Massachusetts State Police

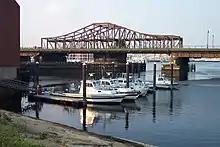

Troop "H" includes all of Boston and the metropolitan Boston area south, west, and northwest of Boston not covered by A-4 and A-5. This troop extends southwest to the Rhode Island border and west to the A Troop border in Waltham, and north to Somerville. Troop H headquarters are located in South Boston.